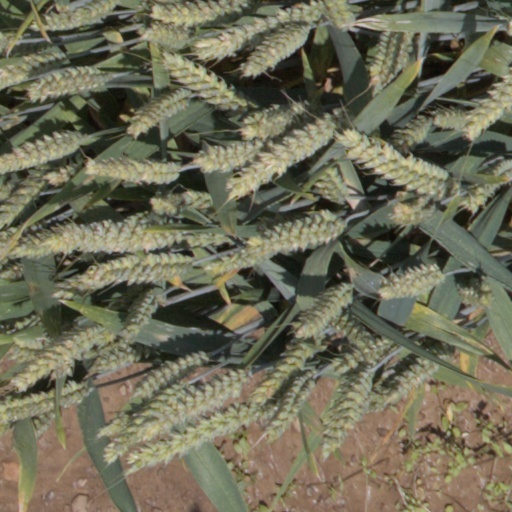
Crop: wheat